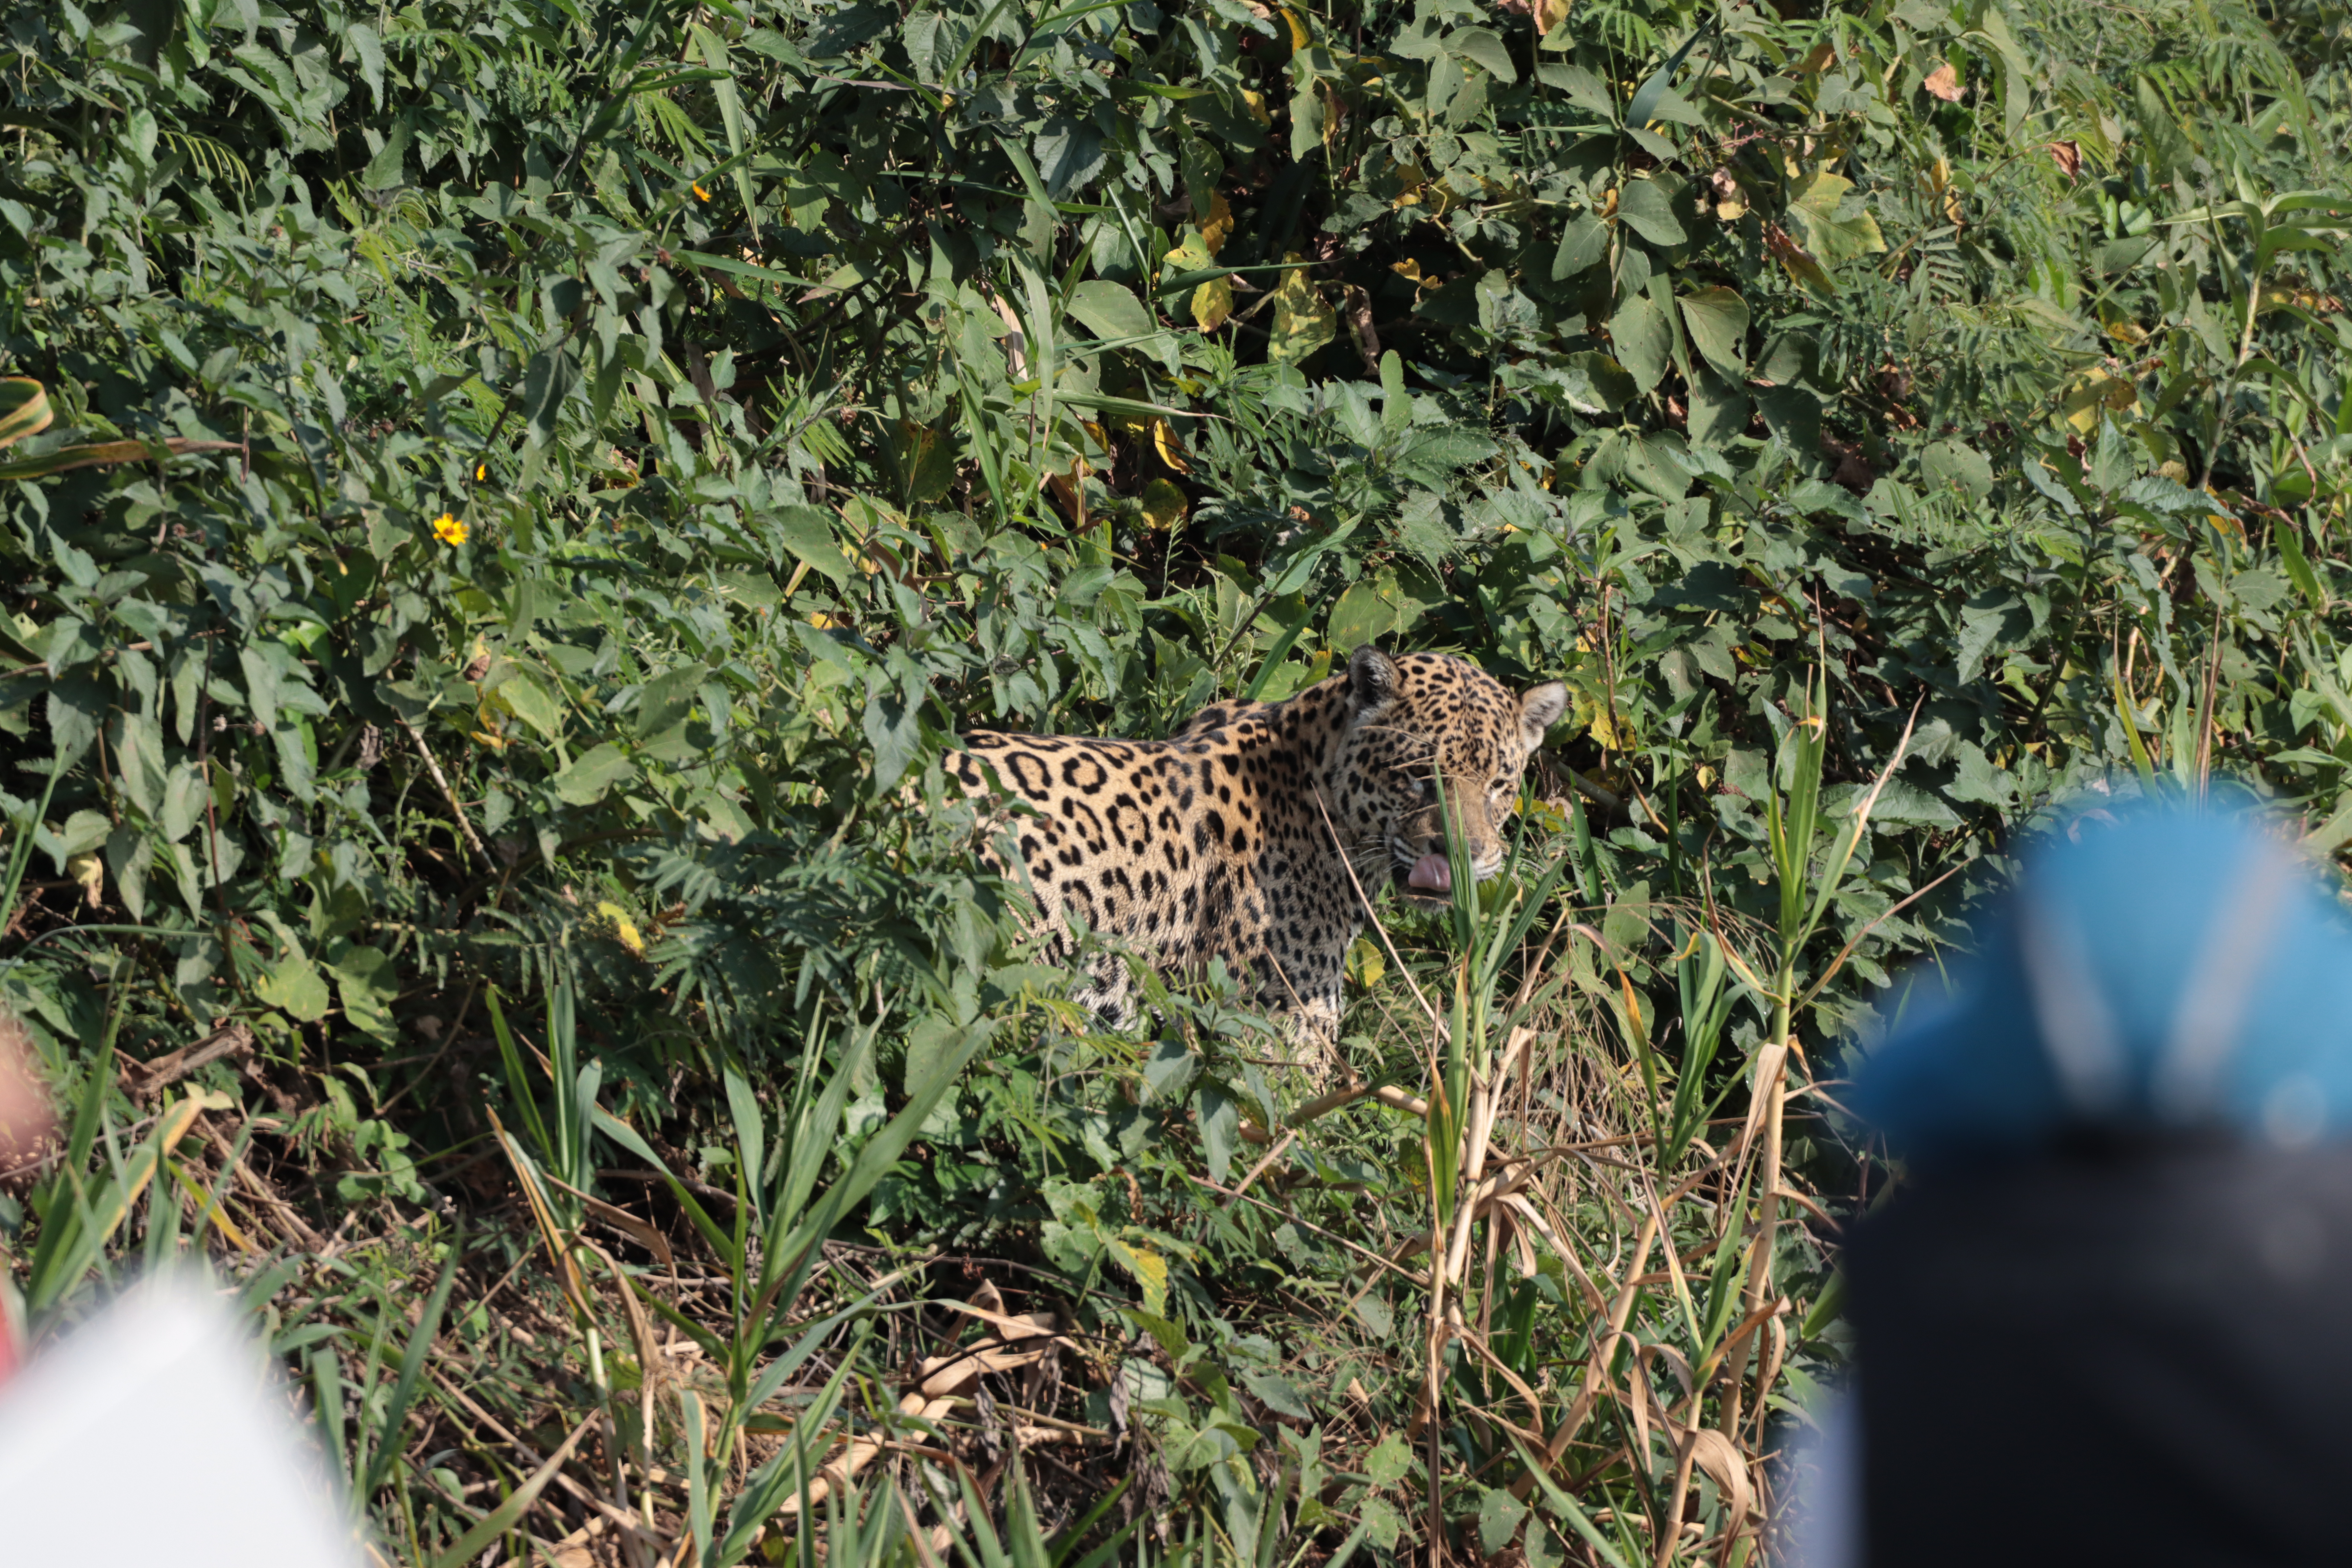
Jaguar: Jaju